Friedrichsfelde (Berlin U-Bahn)

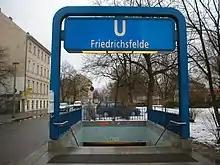
Entrance on Einbecker Straße

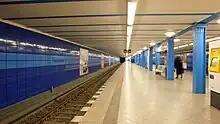
Platform view

Friedrichsfelde is a Berlin U-Bahn station located on the in the Friedrichsfelde district.